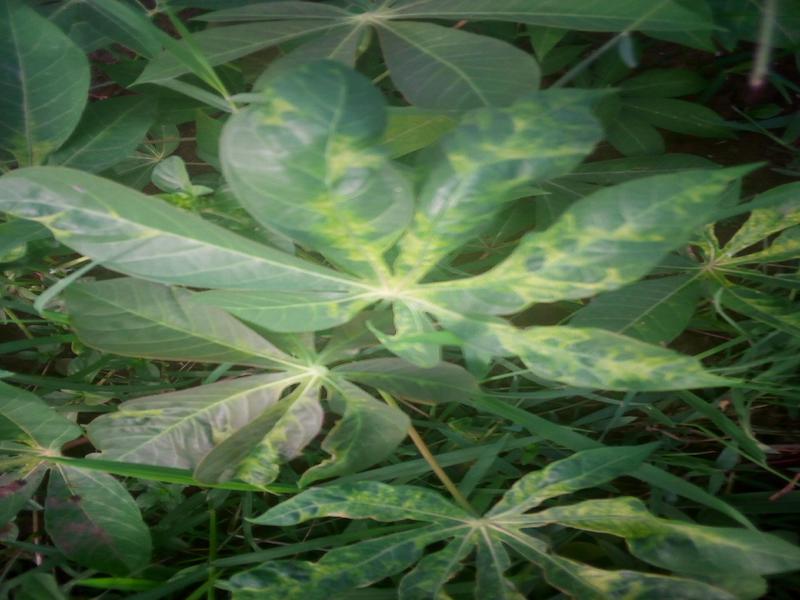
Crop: cassava
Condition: mosaic_disease